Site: brandenburg
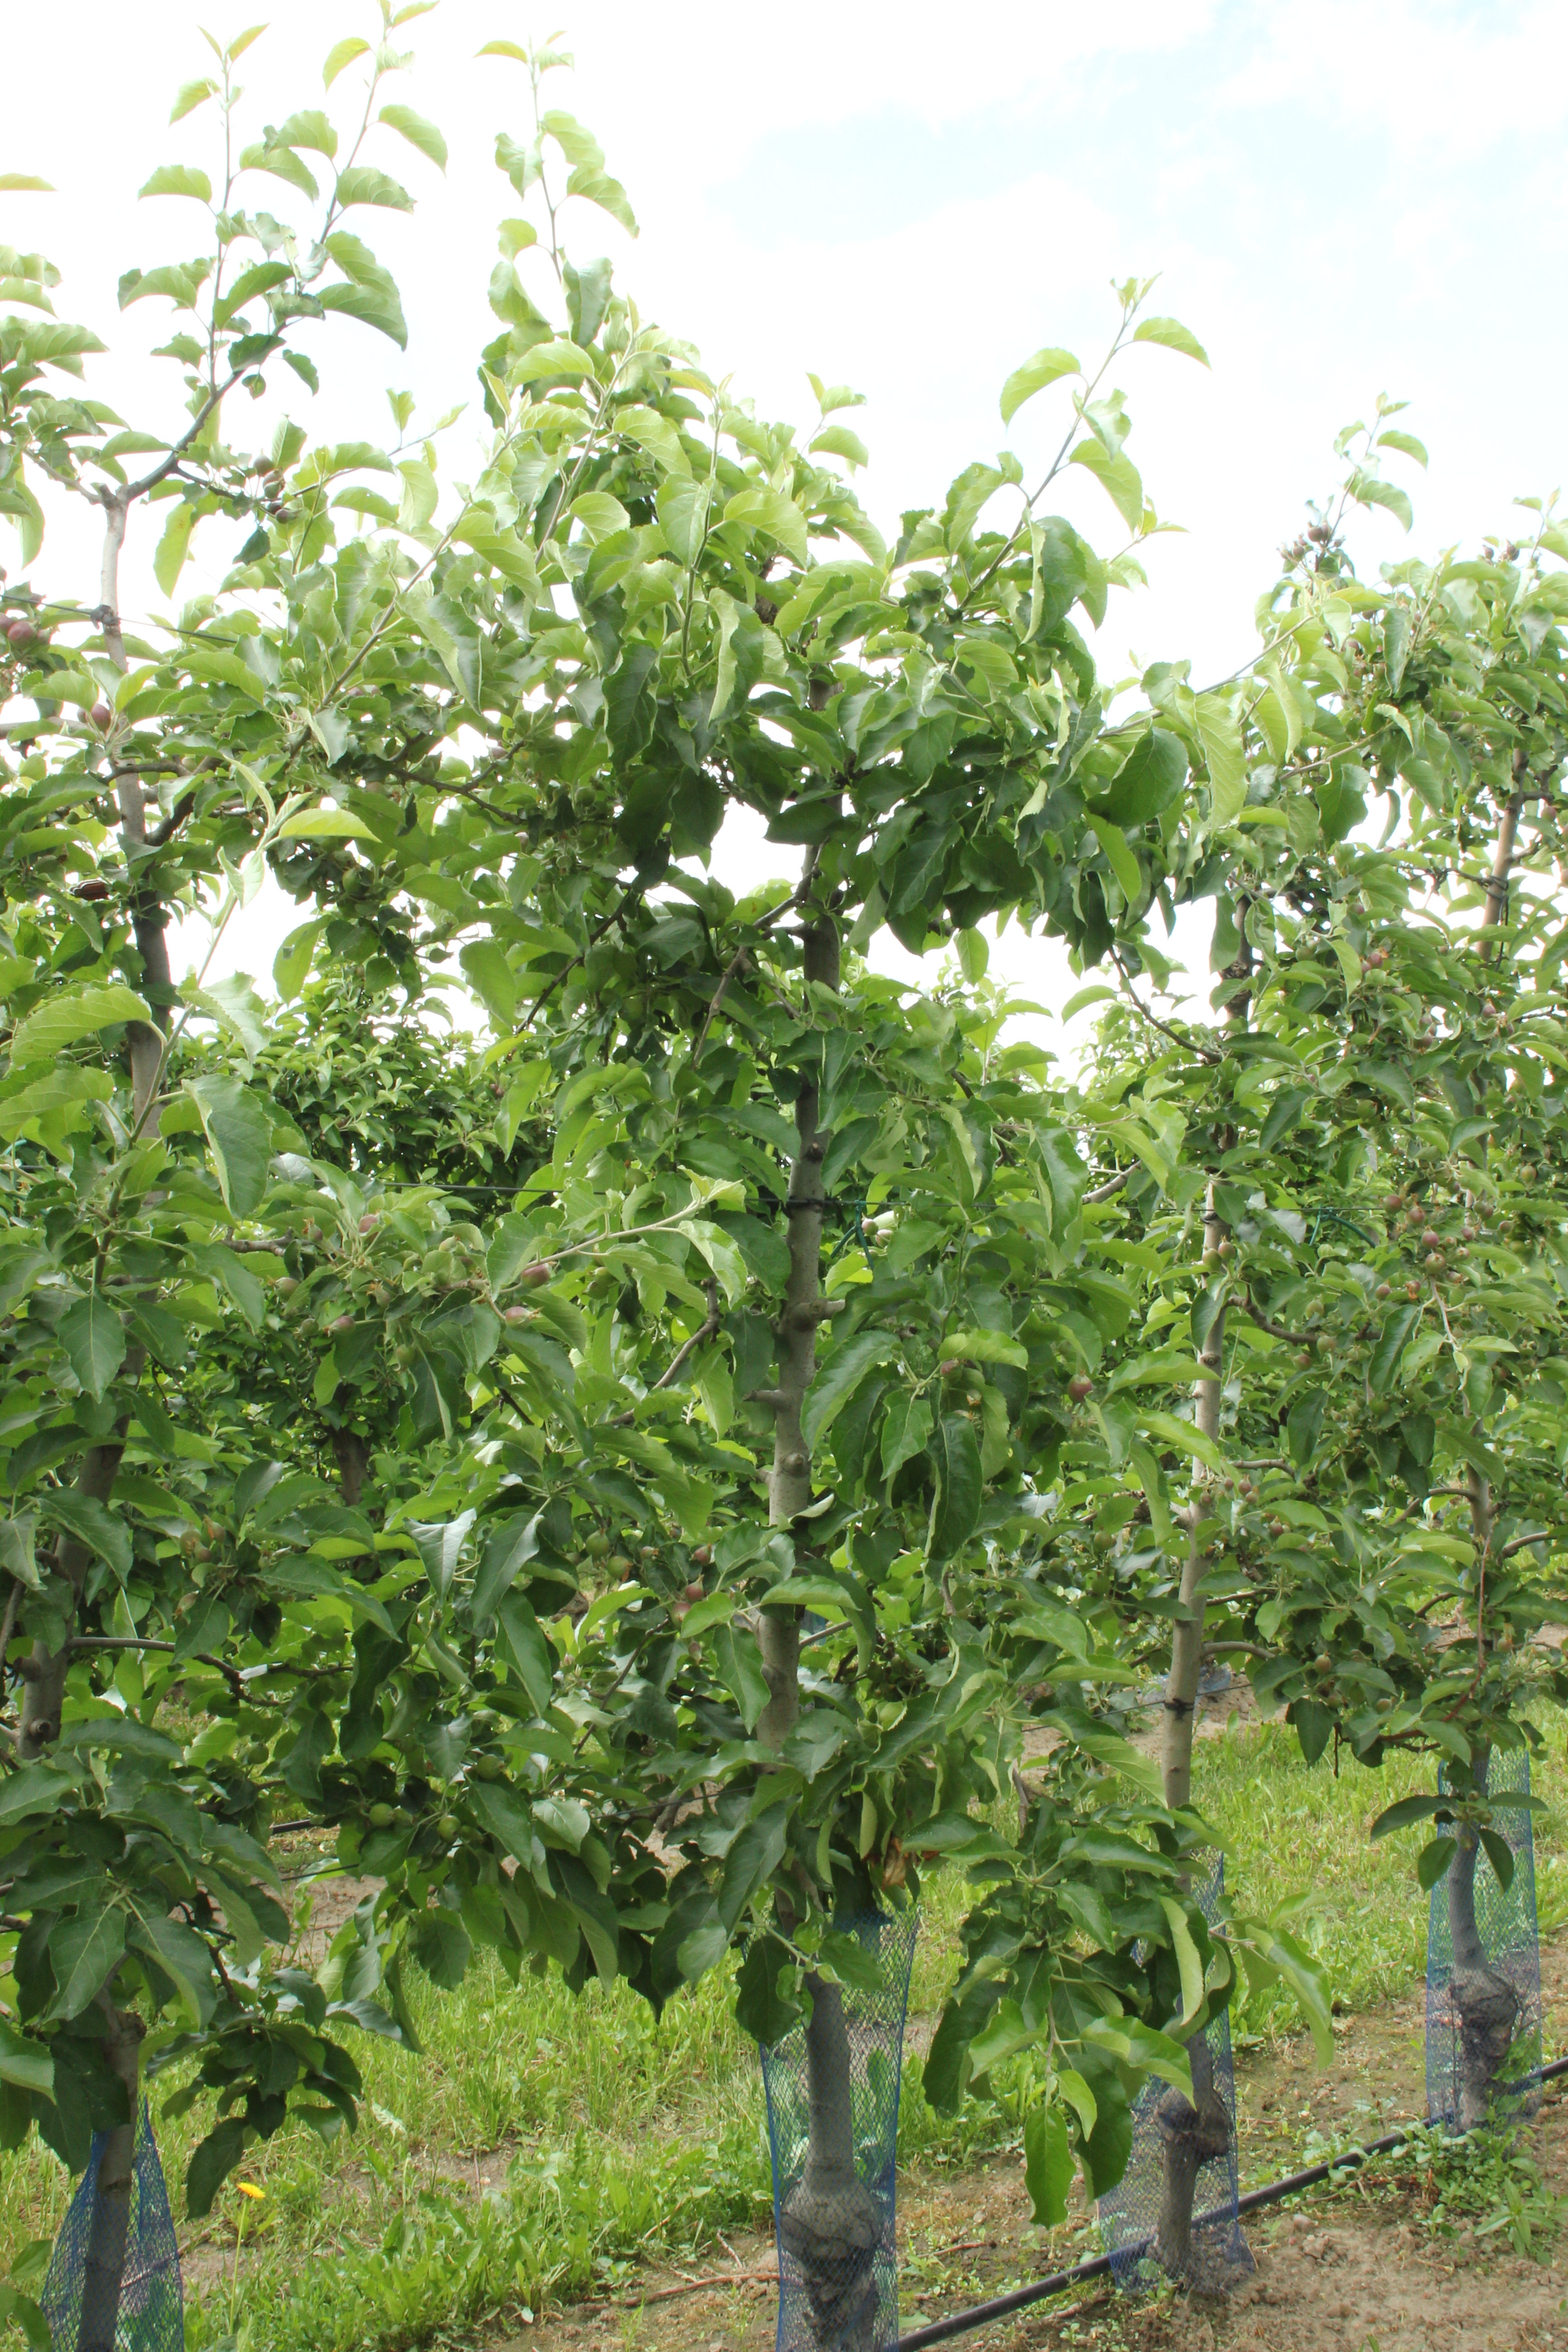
Growth stage (BBCH 72): Development of fruit